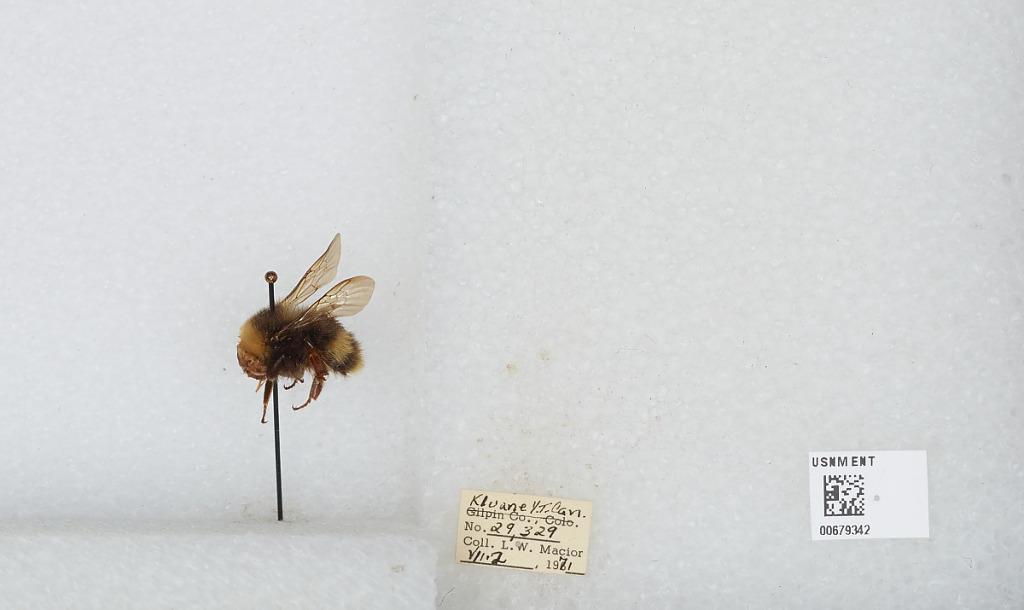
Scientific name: Bombus (Bombus) occidentalis Greene
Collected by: L. Macior
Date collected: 1971-7-2
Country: Canada
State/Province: Yukon Territory
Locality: Kluane
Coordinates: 60.75, -139.5